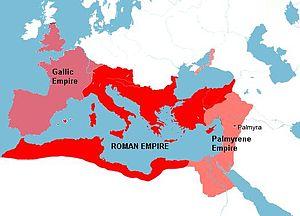
La Rome antique est à la fois la ville de Rome et l'État qu'elle fonde dans l'Antiquité. L'idée de Rome antique est inséparable de celle de la culture latine. Ce regroupement de villages au VIIIᵉ siècle av. J.-C. parvint à dominer l'ensemble du monde méditerranéen et de l'Europe de l'Ouest du Iᵉʳ au Vᵉ siècle par la conquête militaire et par l'assimilation des élites locales. Sa domination a laissé d'importantes traces archéologiques et de nombreux témoignages littéraires. Elle façonne encore aujourd'hui l'image de la civilisation occidentale. Durant ces siècles, la civilisation romaine passe d'une monarchie à une république oligarchique puis à un empire autocratique.